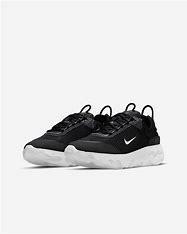
Brand: Nike
Model: React Live